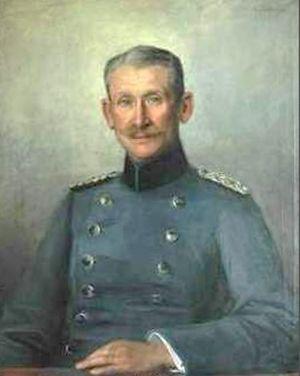
Wilhelm Engelhard von Nathusius, né le 24 mars 1856 et décédé le 10 janvier 1937, est un officier allemand initialement de cavalerie qui change d'arme et devient officier du train. Avant la guerre, il commande les bataillons du train de plusieurs corps d'armée. Au début de la Première Guerre mondiale, il est à la tête du VIIIᵉ corps d'armée. Il participe aux combats du mois de septembre, puis est remplacé. Après une période de convalescence liée à la contraction de la fièvre typhoïde, Nathusius dirige la logistique de la IIIᵉ armée allemande en 1917 dans les Flandres.
Susanne von Nathusius, née en 1850 à Königsborn, quartier de Biederitz, et morte en 1929 à Nietleben, quartier de Halle-sur-Saale, est une peintre portraitiste allemande.